BSA B25

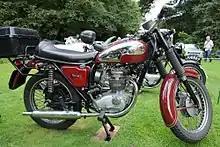
1968 BSA Fleetstar

A less sporty version, the B25FS Fleetstar, was introduced in 1969 to appeal to fleet customers such as the police. The compression ratio was reduced to 8.5:1, which dropped power output down to . The machine had painted, valance mudguards and a more conventional steel tank. Various accessories such as fairings, leg-guards and panniers could be fitted dependent on the purchaser's requirements.